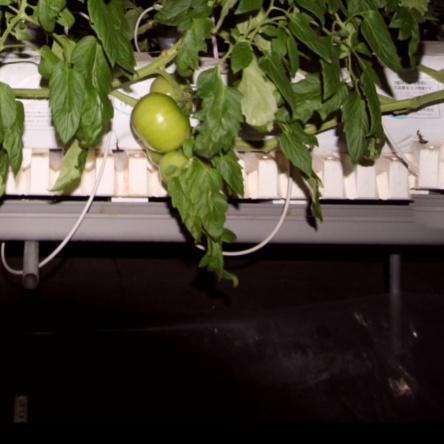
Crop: tomato